New Orleans Saints

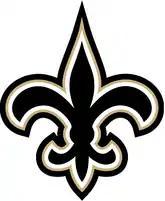
The fleur-de-lis is the symbol of the Saints.

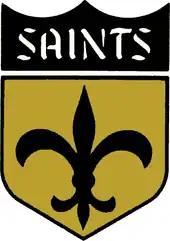
Logo from 1967 to 1984

Black, along with old gold and white, has always been one of the team colors, but it was not the first choice of original majority owner John W. Mecom Jr. His preference was for Mecom blue, a medium shade which was used by all of his other investments. The NFL office, however, informed him that his proposed combination too closely resembled that worn by the San Diego Chargers. Although the Chargers were members of the AFL, the older league did not want to offend its soon-to-be partner so soon after the merger. Mecom settled on black as the primary color as a nod to his financial involvement in the petroleum industry. "Black gold" is a term synonymous with oil. Although the Pittsburgh Steelers—who played a few home games in New Orleans during their early years to avoid conflict with the Pittsburgh Panthers football team—have long used black and gold as their colors, their shade of gold more closely resembles yellow, making the Saints black and gold compatible with the rest of the NFL.